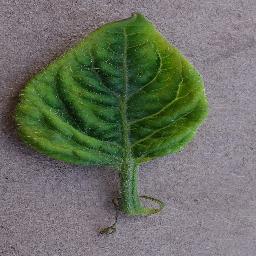
Label: Tomato___Tomato_Yellow_Leaf_Curl_Virus